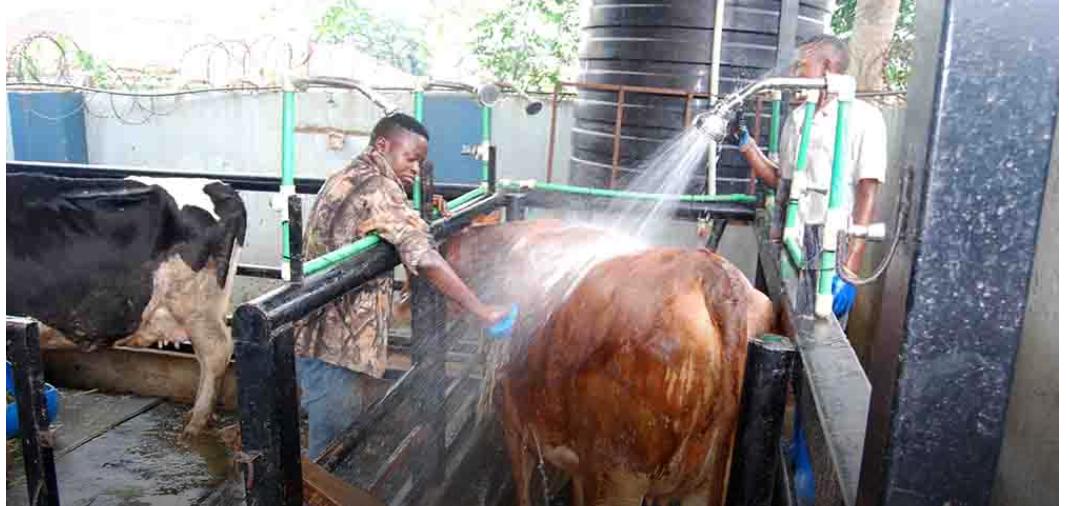
Sio jambo la kawaida kupata mkulima anaosha ng'ombe wake lakini kuna wakulima wengine huosha ng'ombe wao ili pia nao wangare na labda kuzuia yale vidudu kama kupe zinazowashika kwenye ngozi.